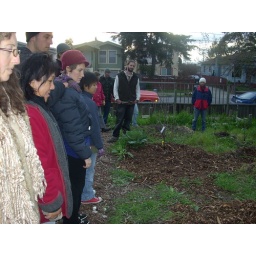
Admiring mulch covering former bare soil around trees